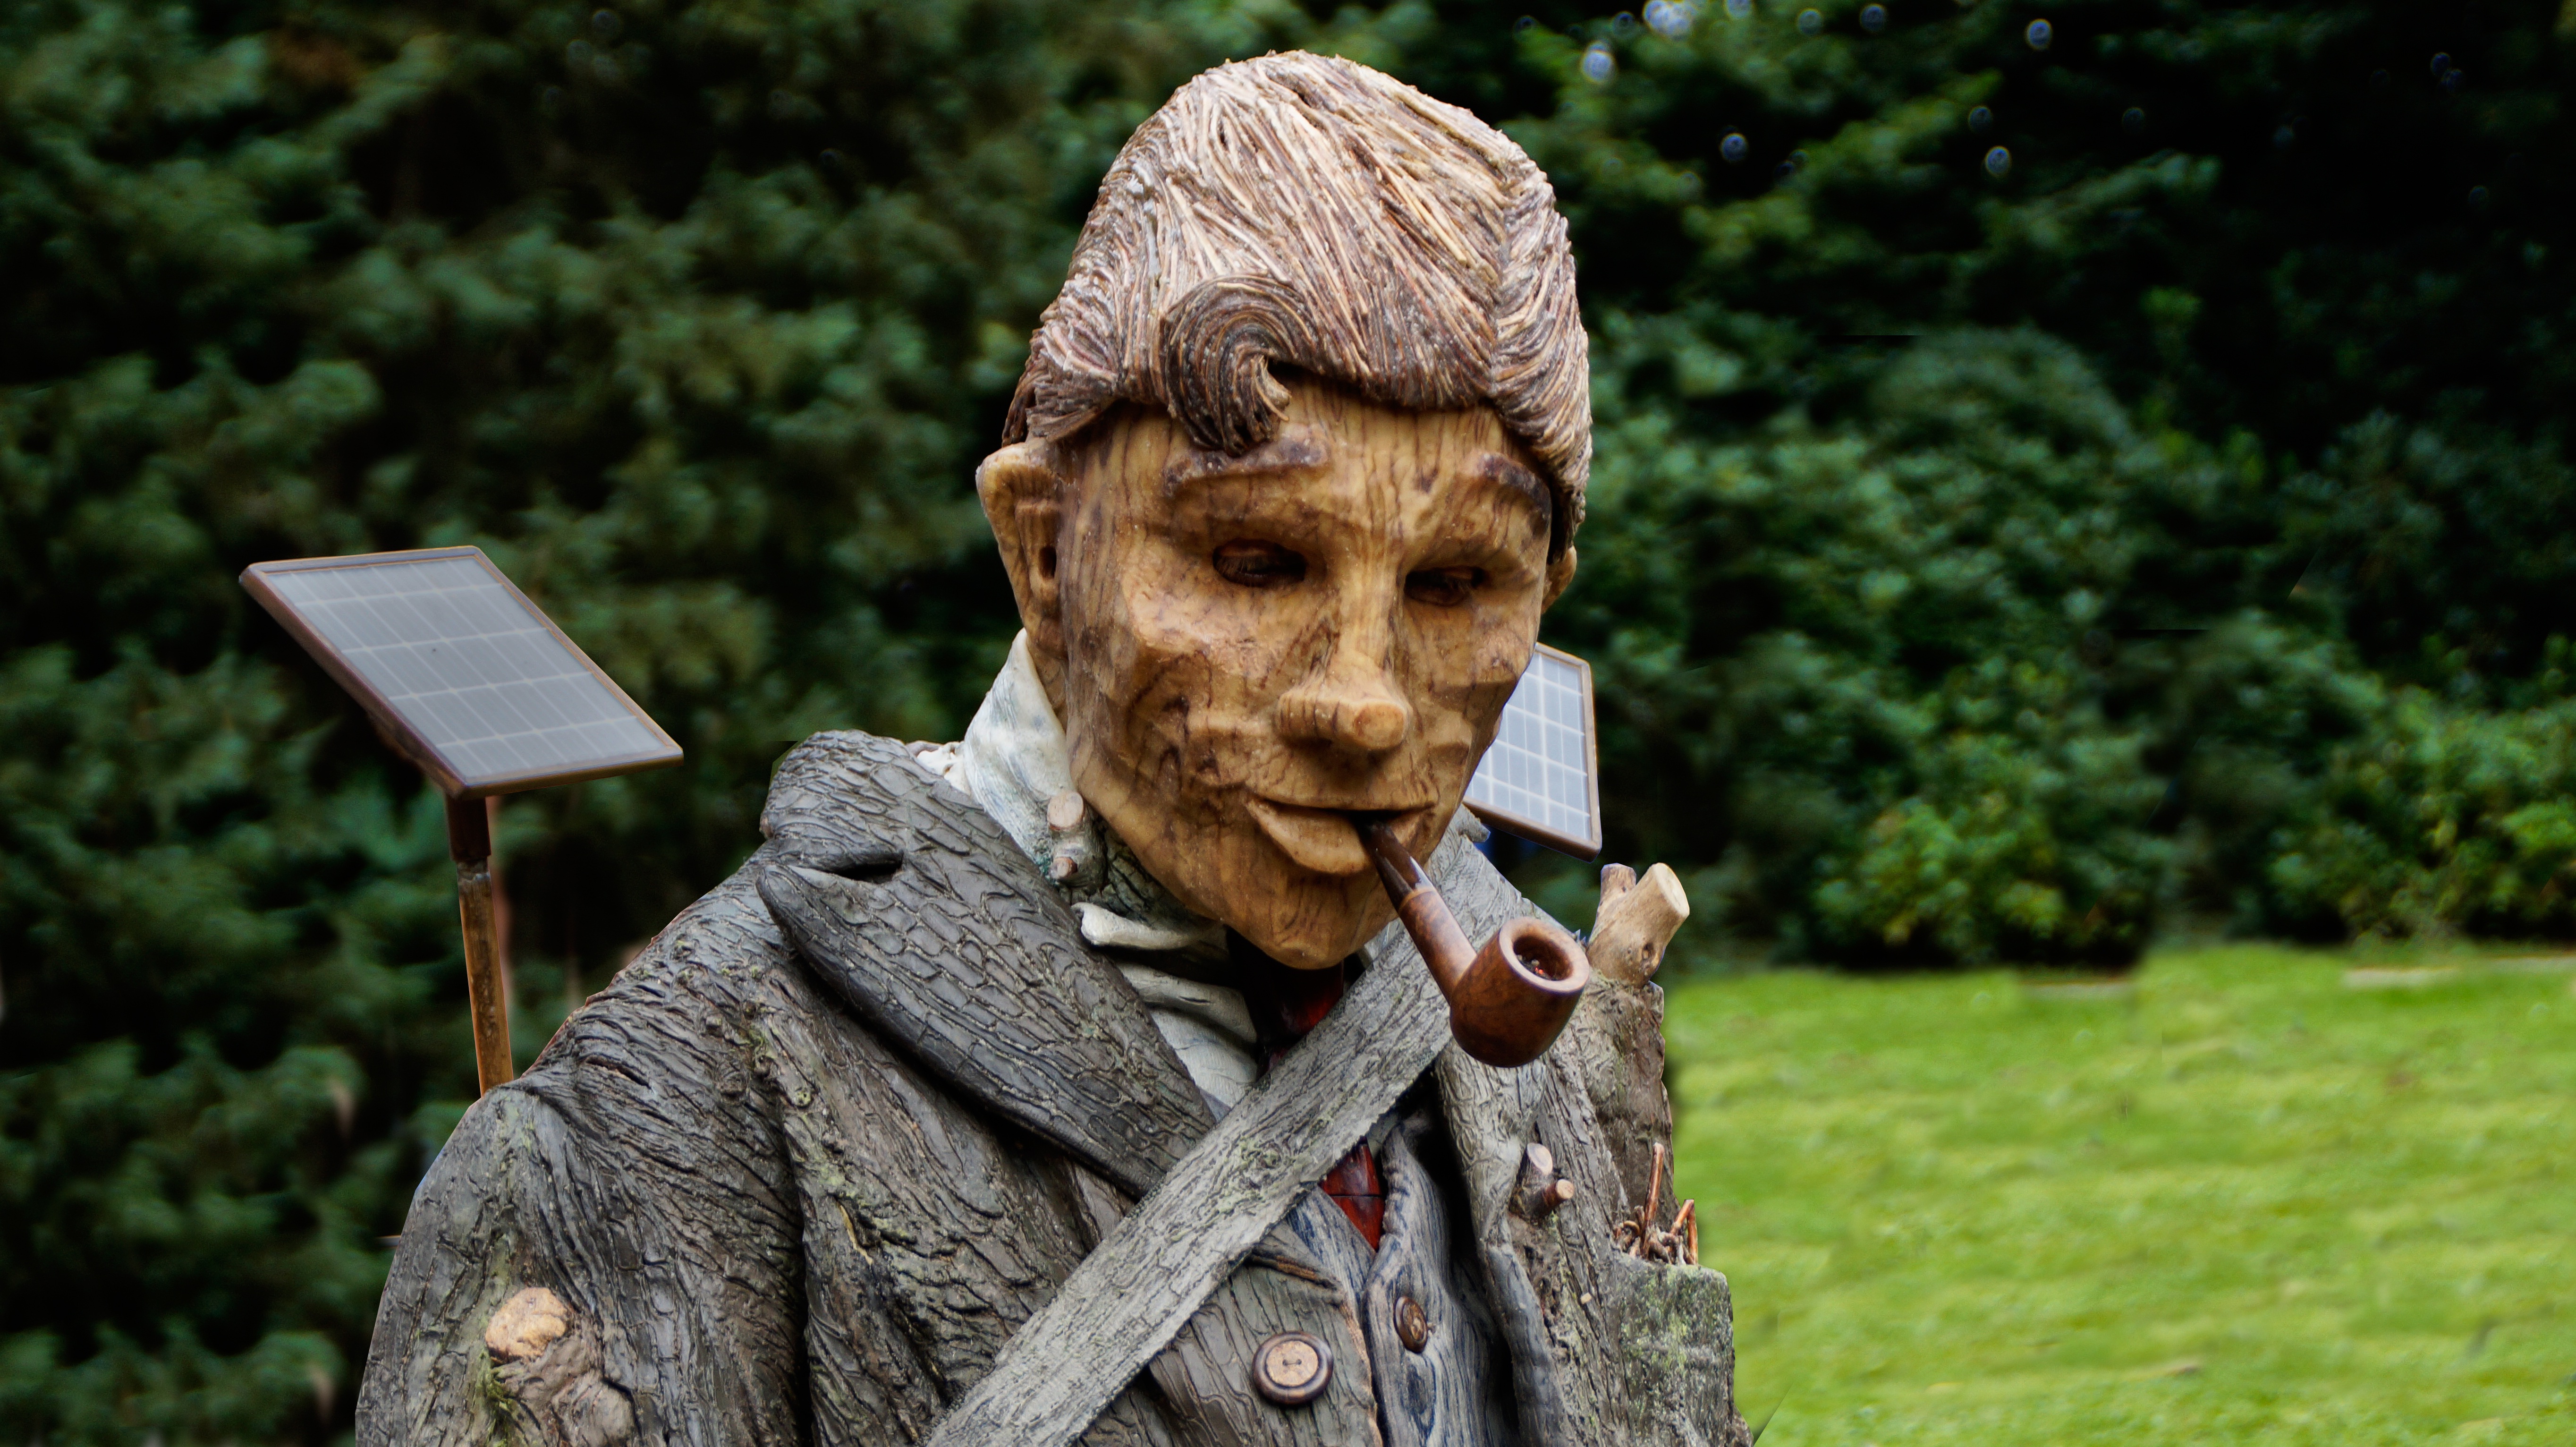
man, forest, people, wood, monument, statue, sculpture, art, festival, pipe